Frederick William, Elector of Brandenburg

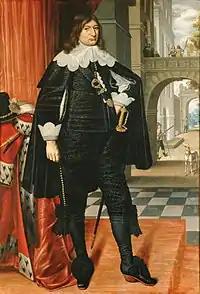
Frederick William in 1642, portrait by Mathias Czwiczek

Elector Frederick William was born in Berlin to George William, Elector of Brandenburg, and Elisabeth Charlotte of the Palatinate. His inheritance consisted of the Margraviate of Brandenburg, the Duchy of Cleves, the County of Mark, and the Duchy of Prussia.